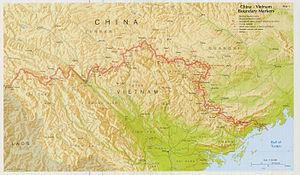
La république populaire de Chine et le Viêt Nam partagent des frontières terrestres et maritimes. La frontière terrestre mesure environ 1 300 kilomètres. Elle commence au tripoint avec le Laos, et va jusqu'au golfe du Tonkin, passant dans des régions essentiellement montagneuses habitées par des minorités ethniques. Si le tracé des frontières terrestres est reconnu par des traités, celui des frontières maritime reste en suspens. Il existe en outre un contentieux sur le statut des îles Spratley et Paracel.